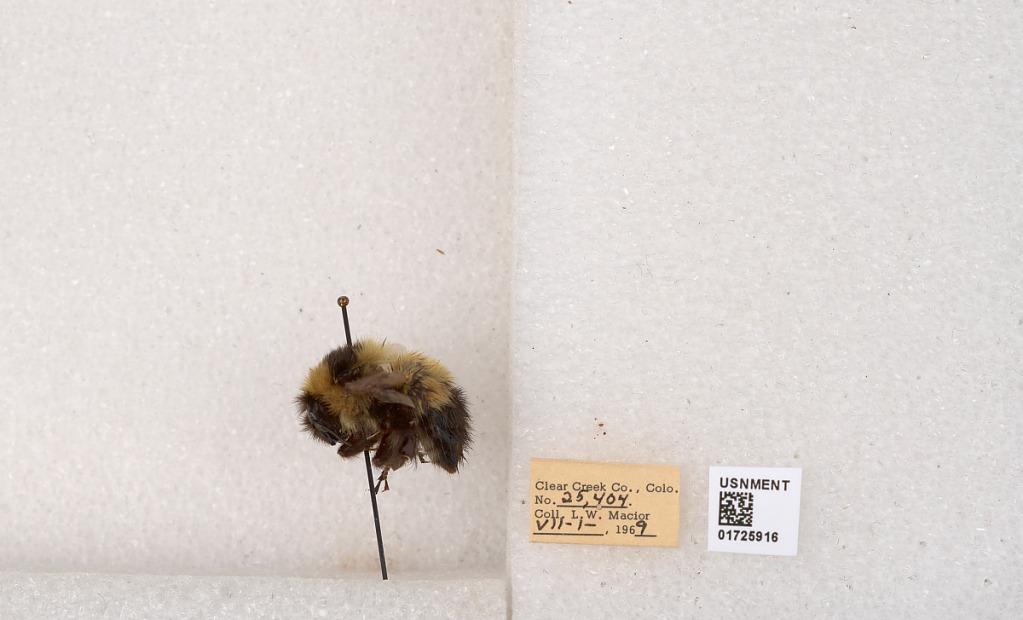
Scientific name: Bombus kirbyellus
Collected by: L. Macior
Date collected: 1969-7-1
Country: United States
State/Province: Colorado
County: Clear Creek
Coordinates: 39.6891, -105.644